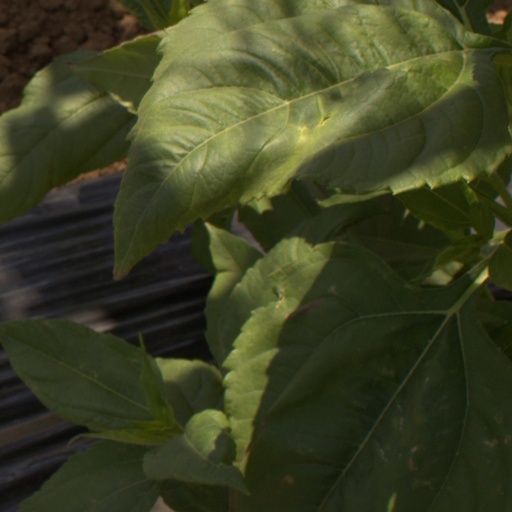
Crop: Jerusalem artichoke